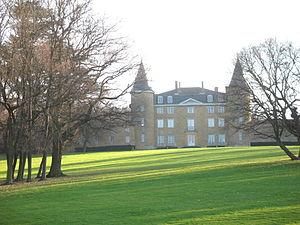
Château de Janzé à Marcilly-d'Azergues dans le Rhône
Marcilly-d'Azergues est une commune française, située dans le département du Rhône en région Auvergne-Rhône-Alpes.
Le château de Janzé est un ancien château fort, du XIIᵉ siècle, remanié au XVIIIᵉ siècle, qui se dresse sur la commune de Marcilly-d'Azergues dans le département du Rhône en région Auvergne-Rhône-Alpes.